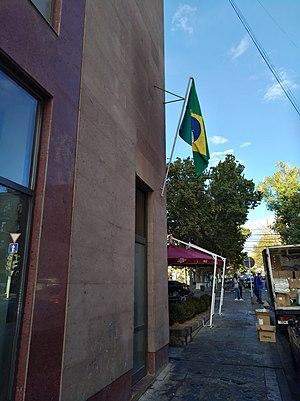
Ambassade du Brésil à Erevan en Arménie.